Helen Storey

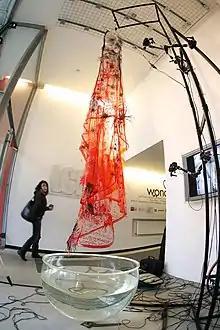

"Catalytic Clothing" is a project developed in collaboration with Professor Tony Ryan to demonstrate how a photocatalyst that breaks down airborne pollutants could be applied to textiles and clothing through the laundry process to improve air quality. The first "Catalytic Clothing" exhibition, "Herself", featured a couture textile sculpture and was first shown in Sheffield in October 2010 before appearing as part of Newcastle ScienceFest in 2011. It was shown in Dubai in 2012 and toured France in 2013.